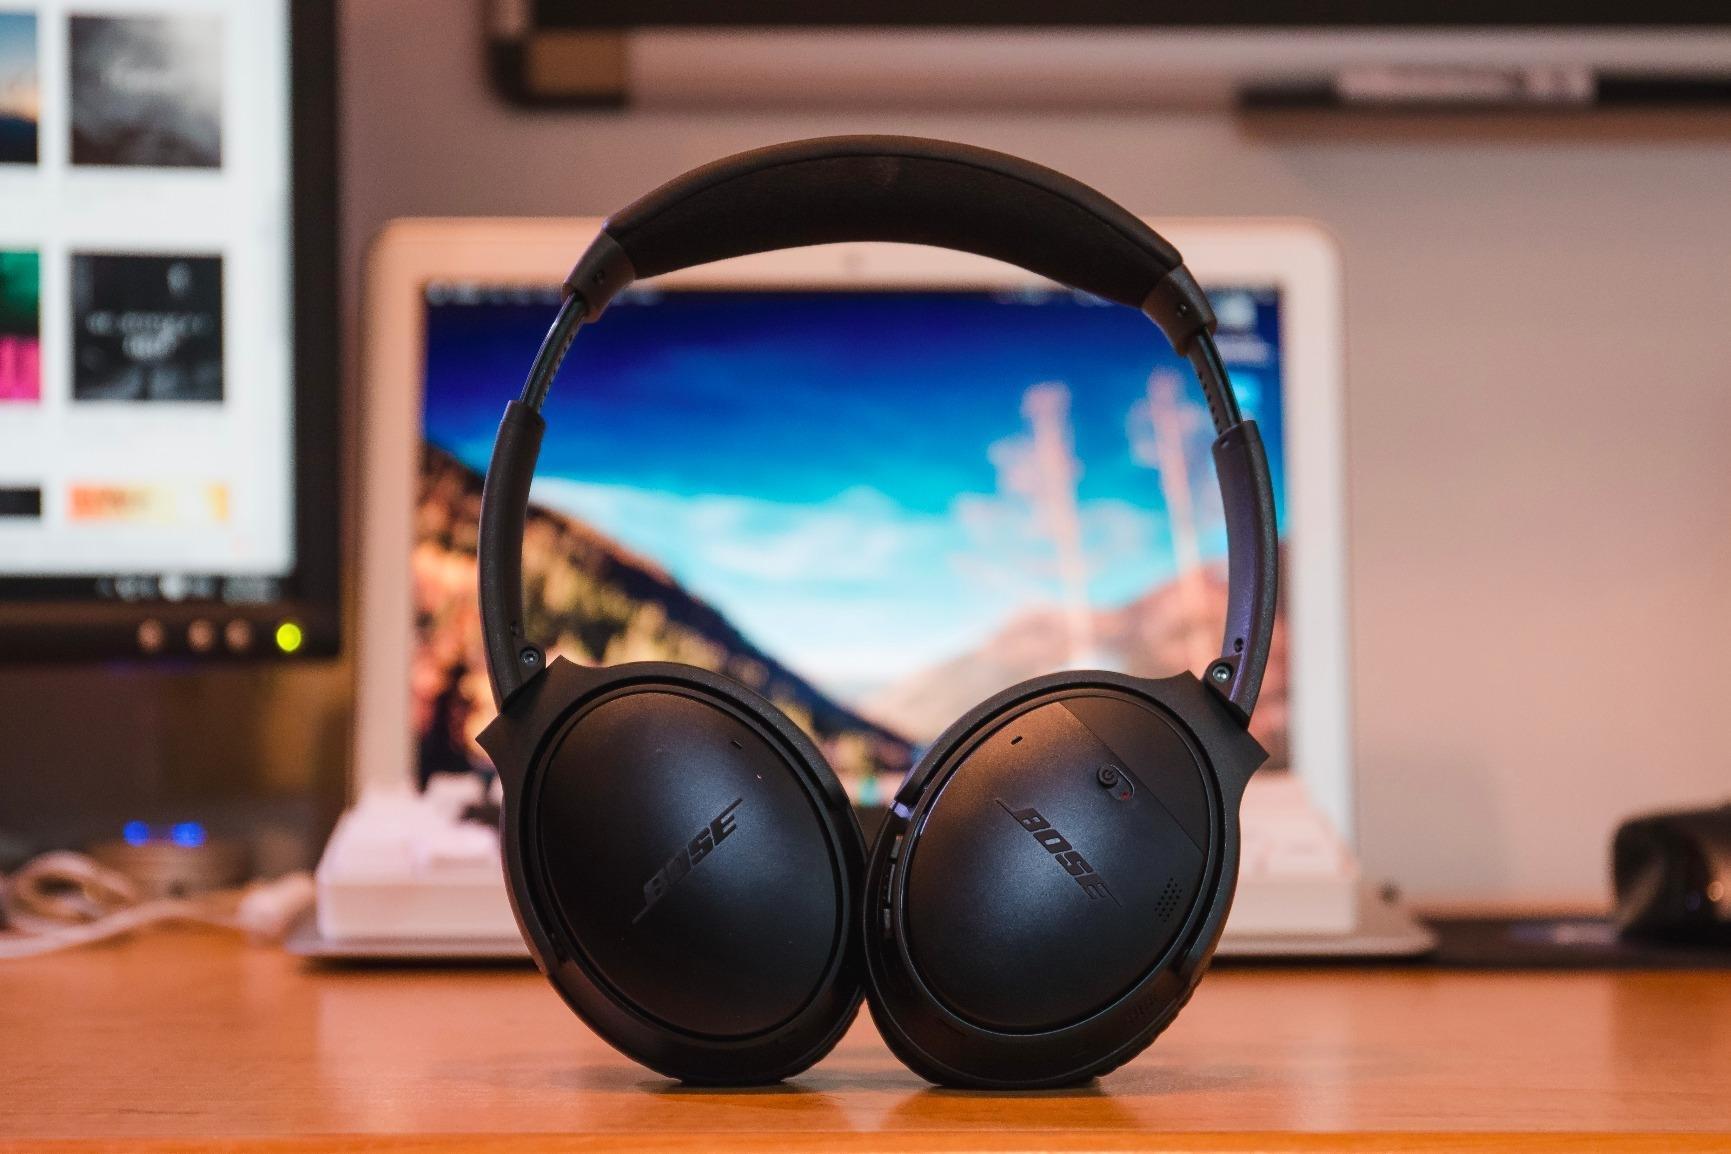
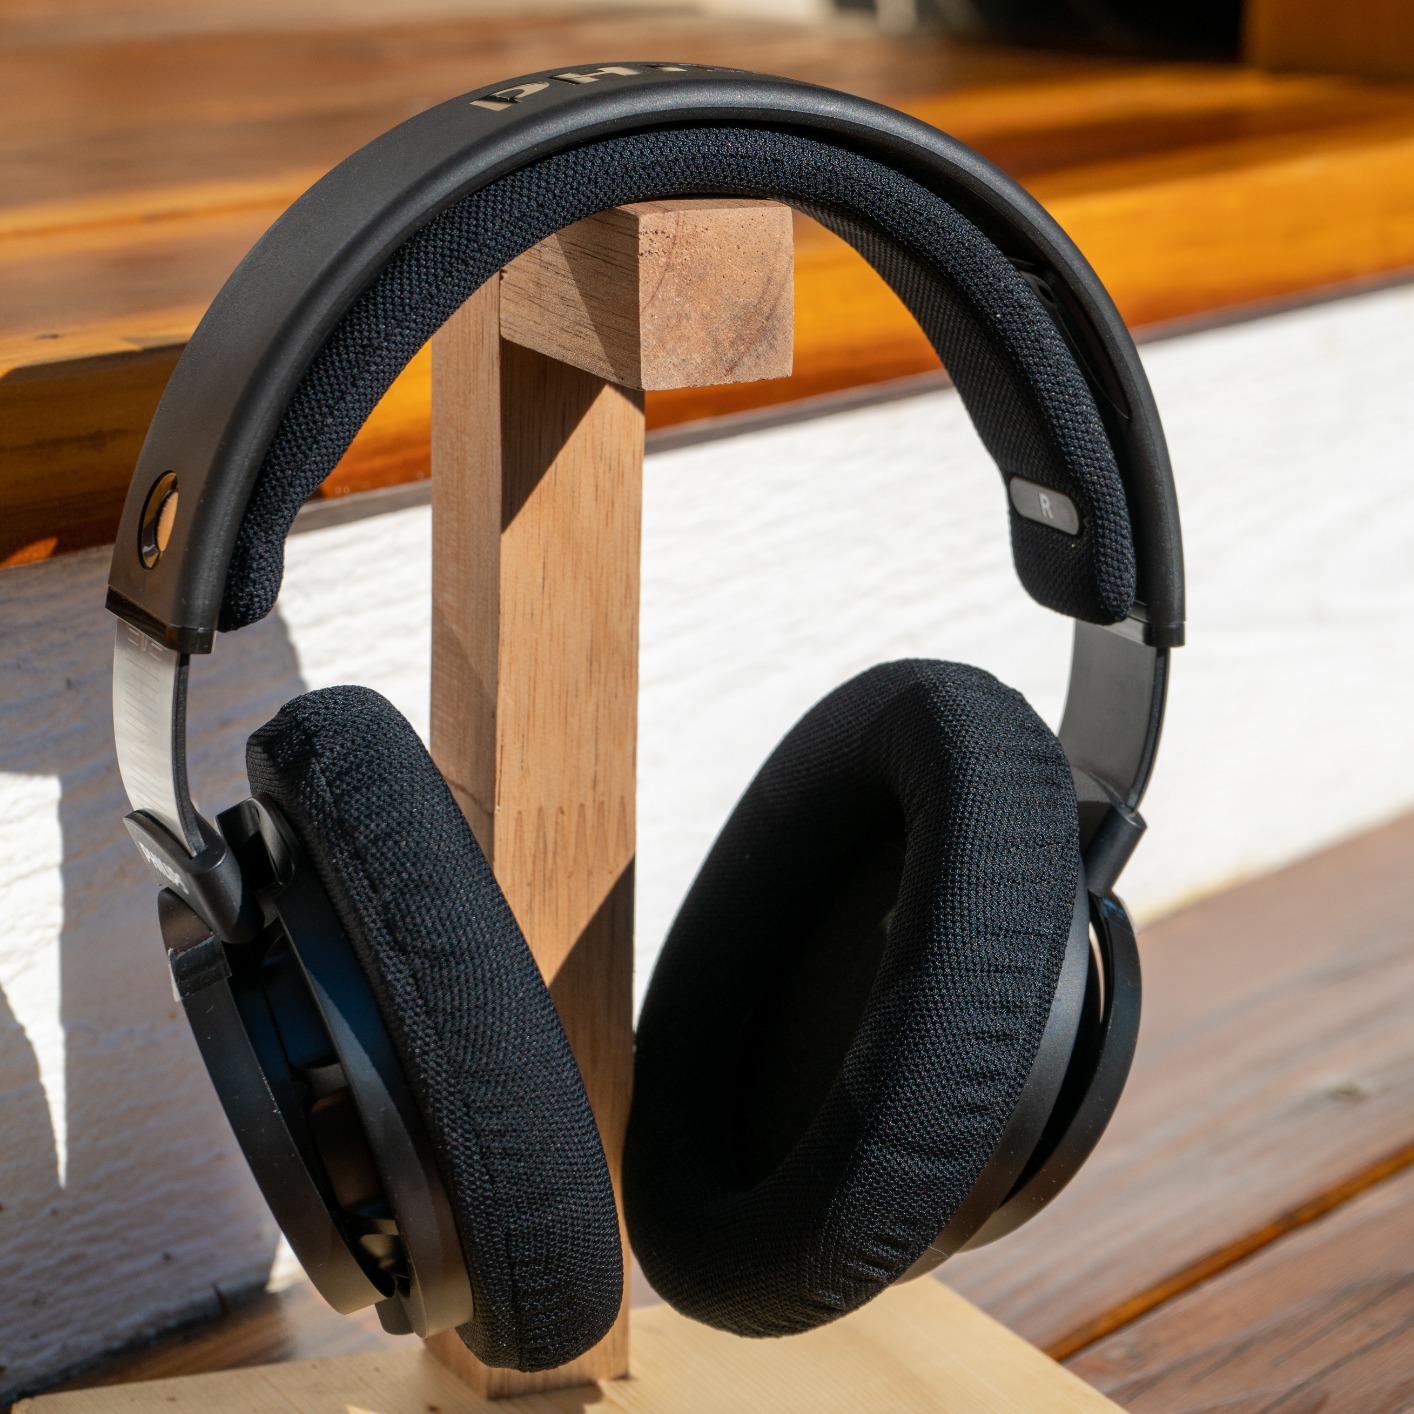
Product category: headphones
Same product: no